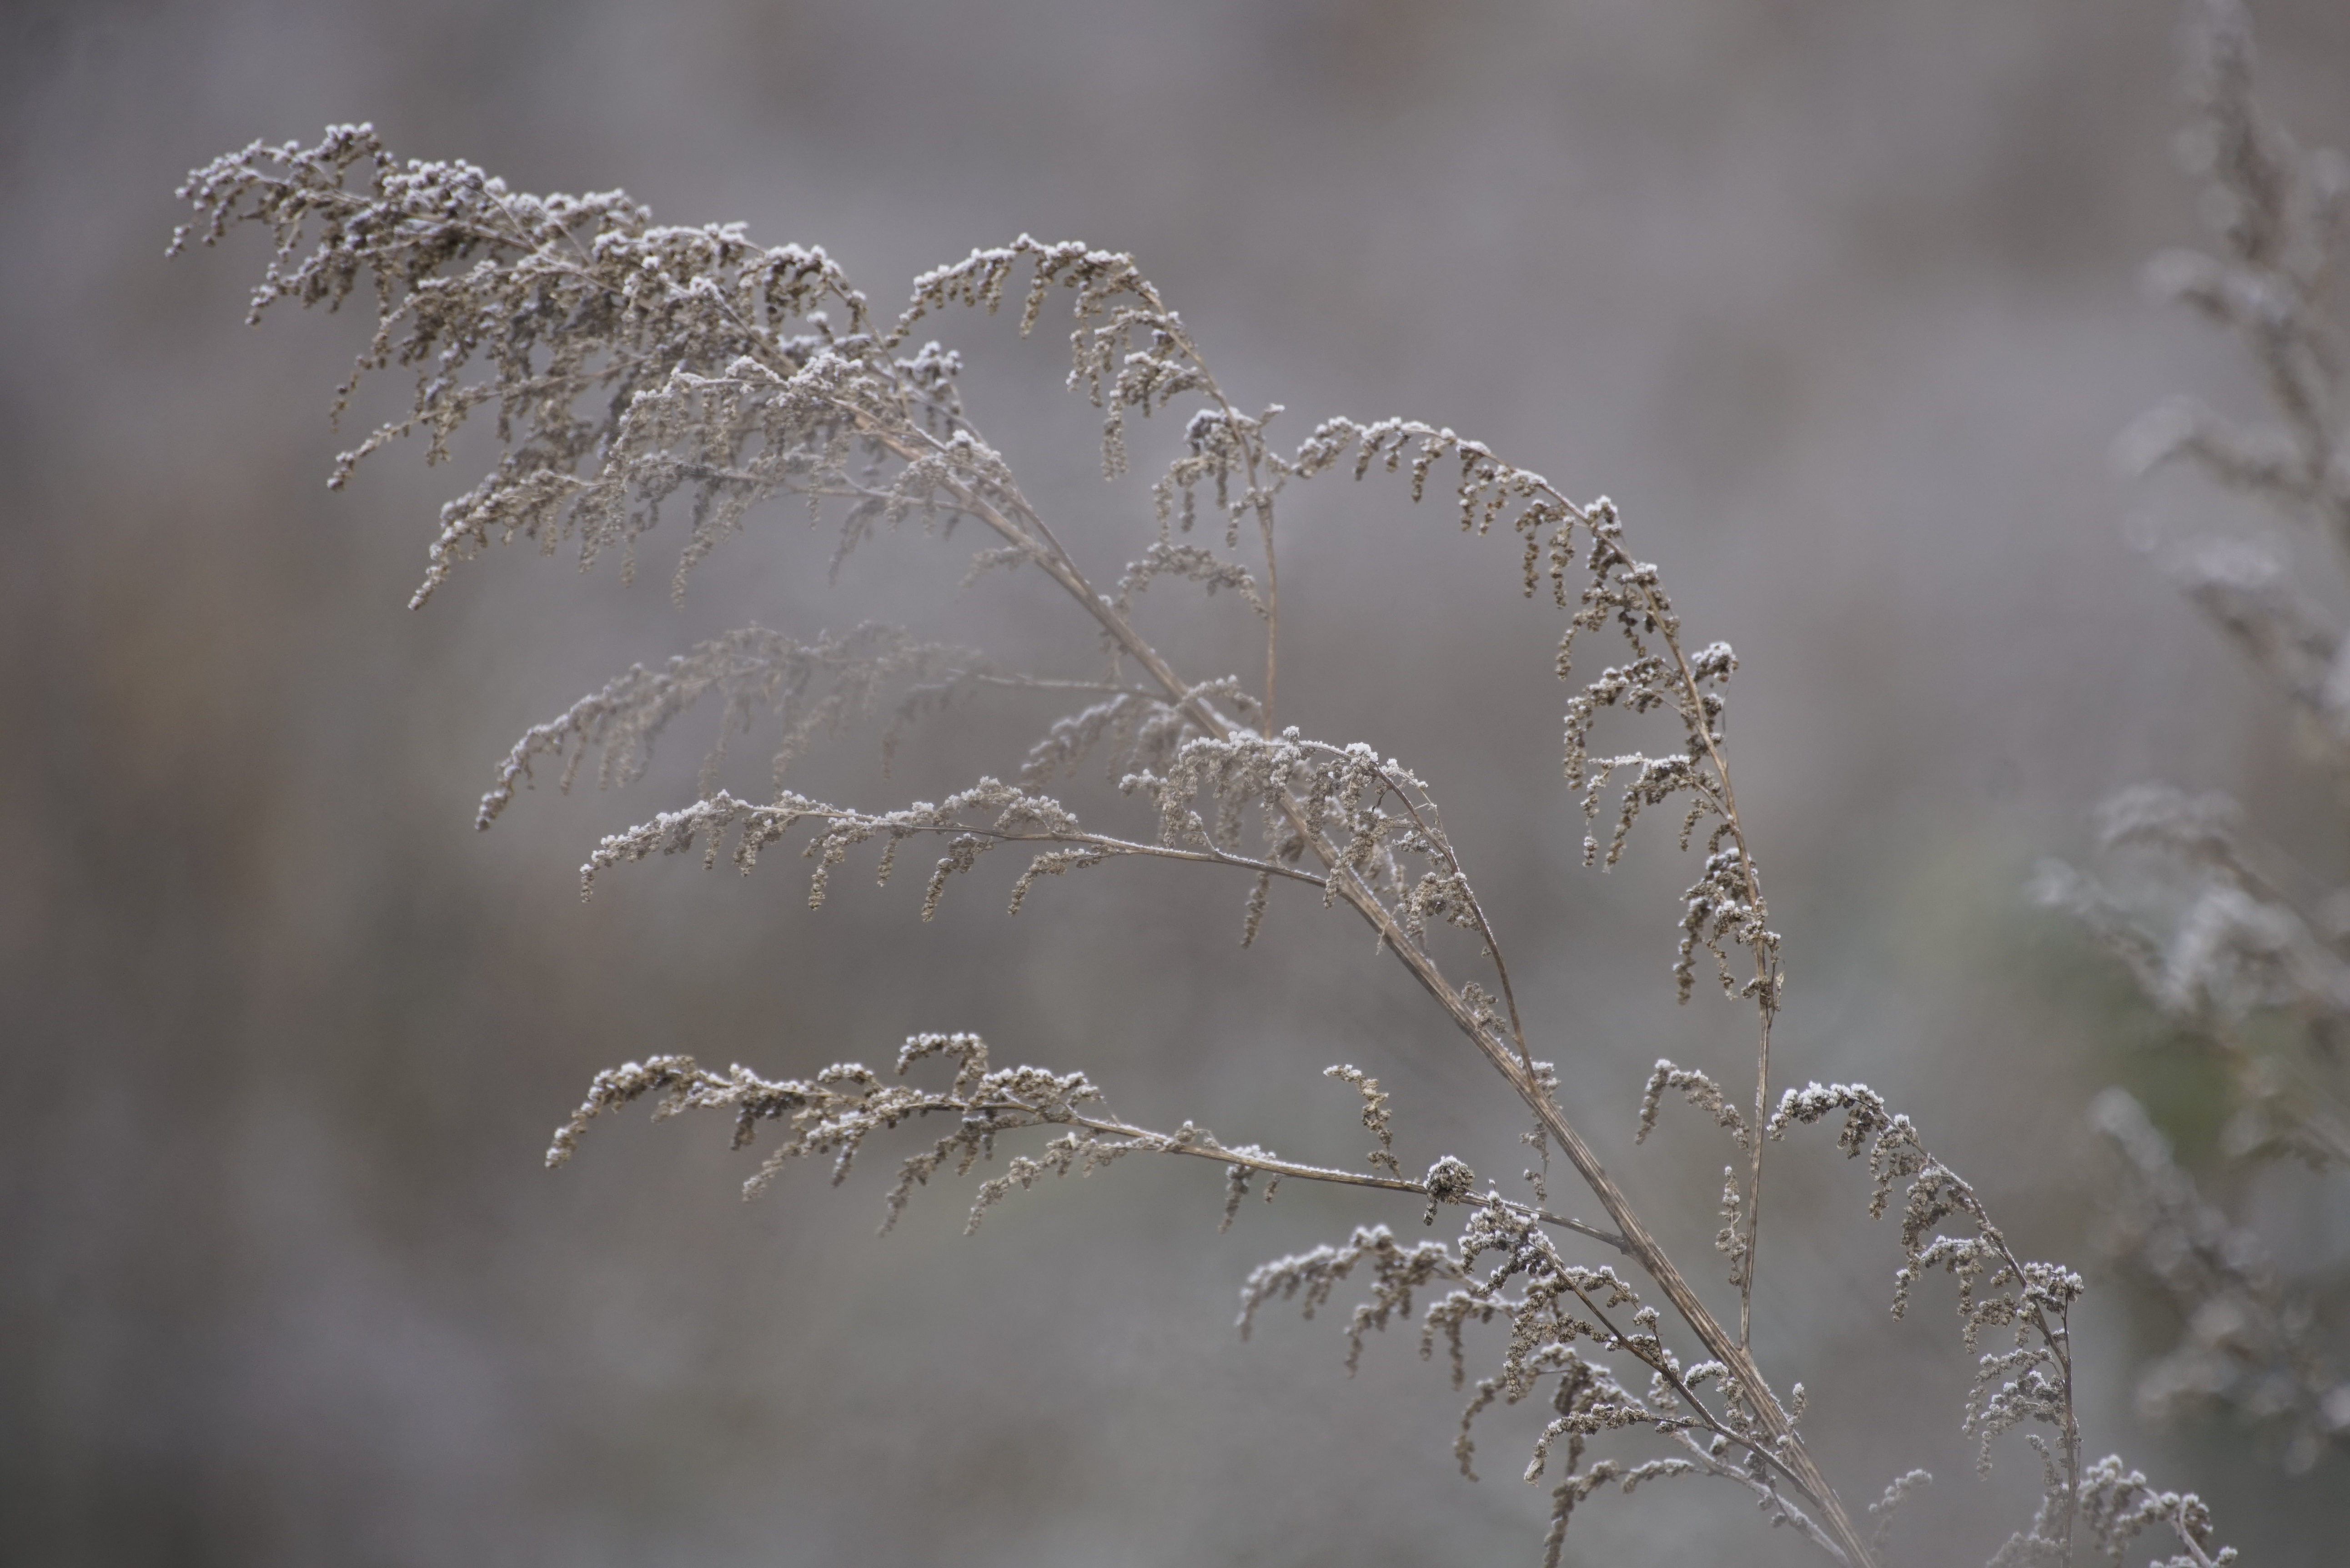
natural, plant, twig, tree, freezing, terrestrial plant, grass, winter, snow, natural landscape, subshrub, flowering plant, frost, event, wood, darkness, plant stem, monochrome photography, perennial plant, monochrome, Pedicel, macro photography, herbaceous plant